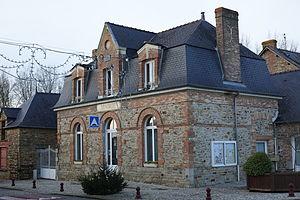
Mairie de Saint-Sulpice-des-Landes.Brezhoneg: Ti-kêr Sant-Suleg-al-Lann. This building is indexed in the Base Mérimée, a database of architectural heritage maintained by the French Ministry of Culture,
Saint-Sulpice-des-Landes est une commune française située dans le département d'Ille-et-Vilaine en région Bretagne.